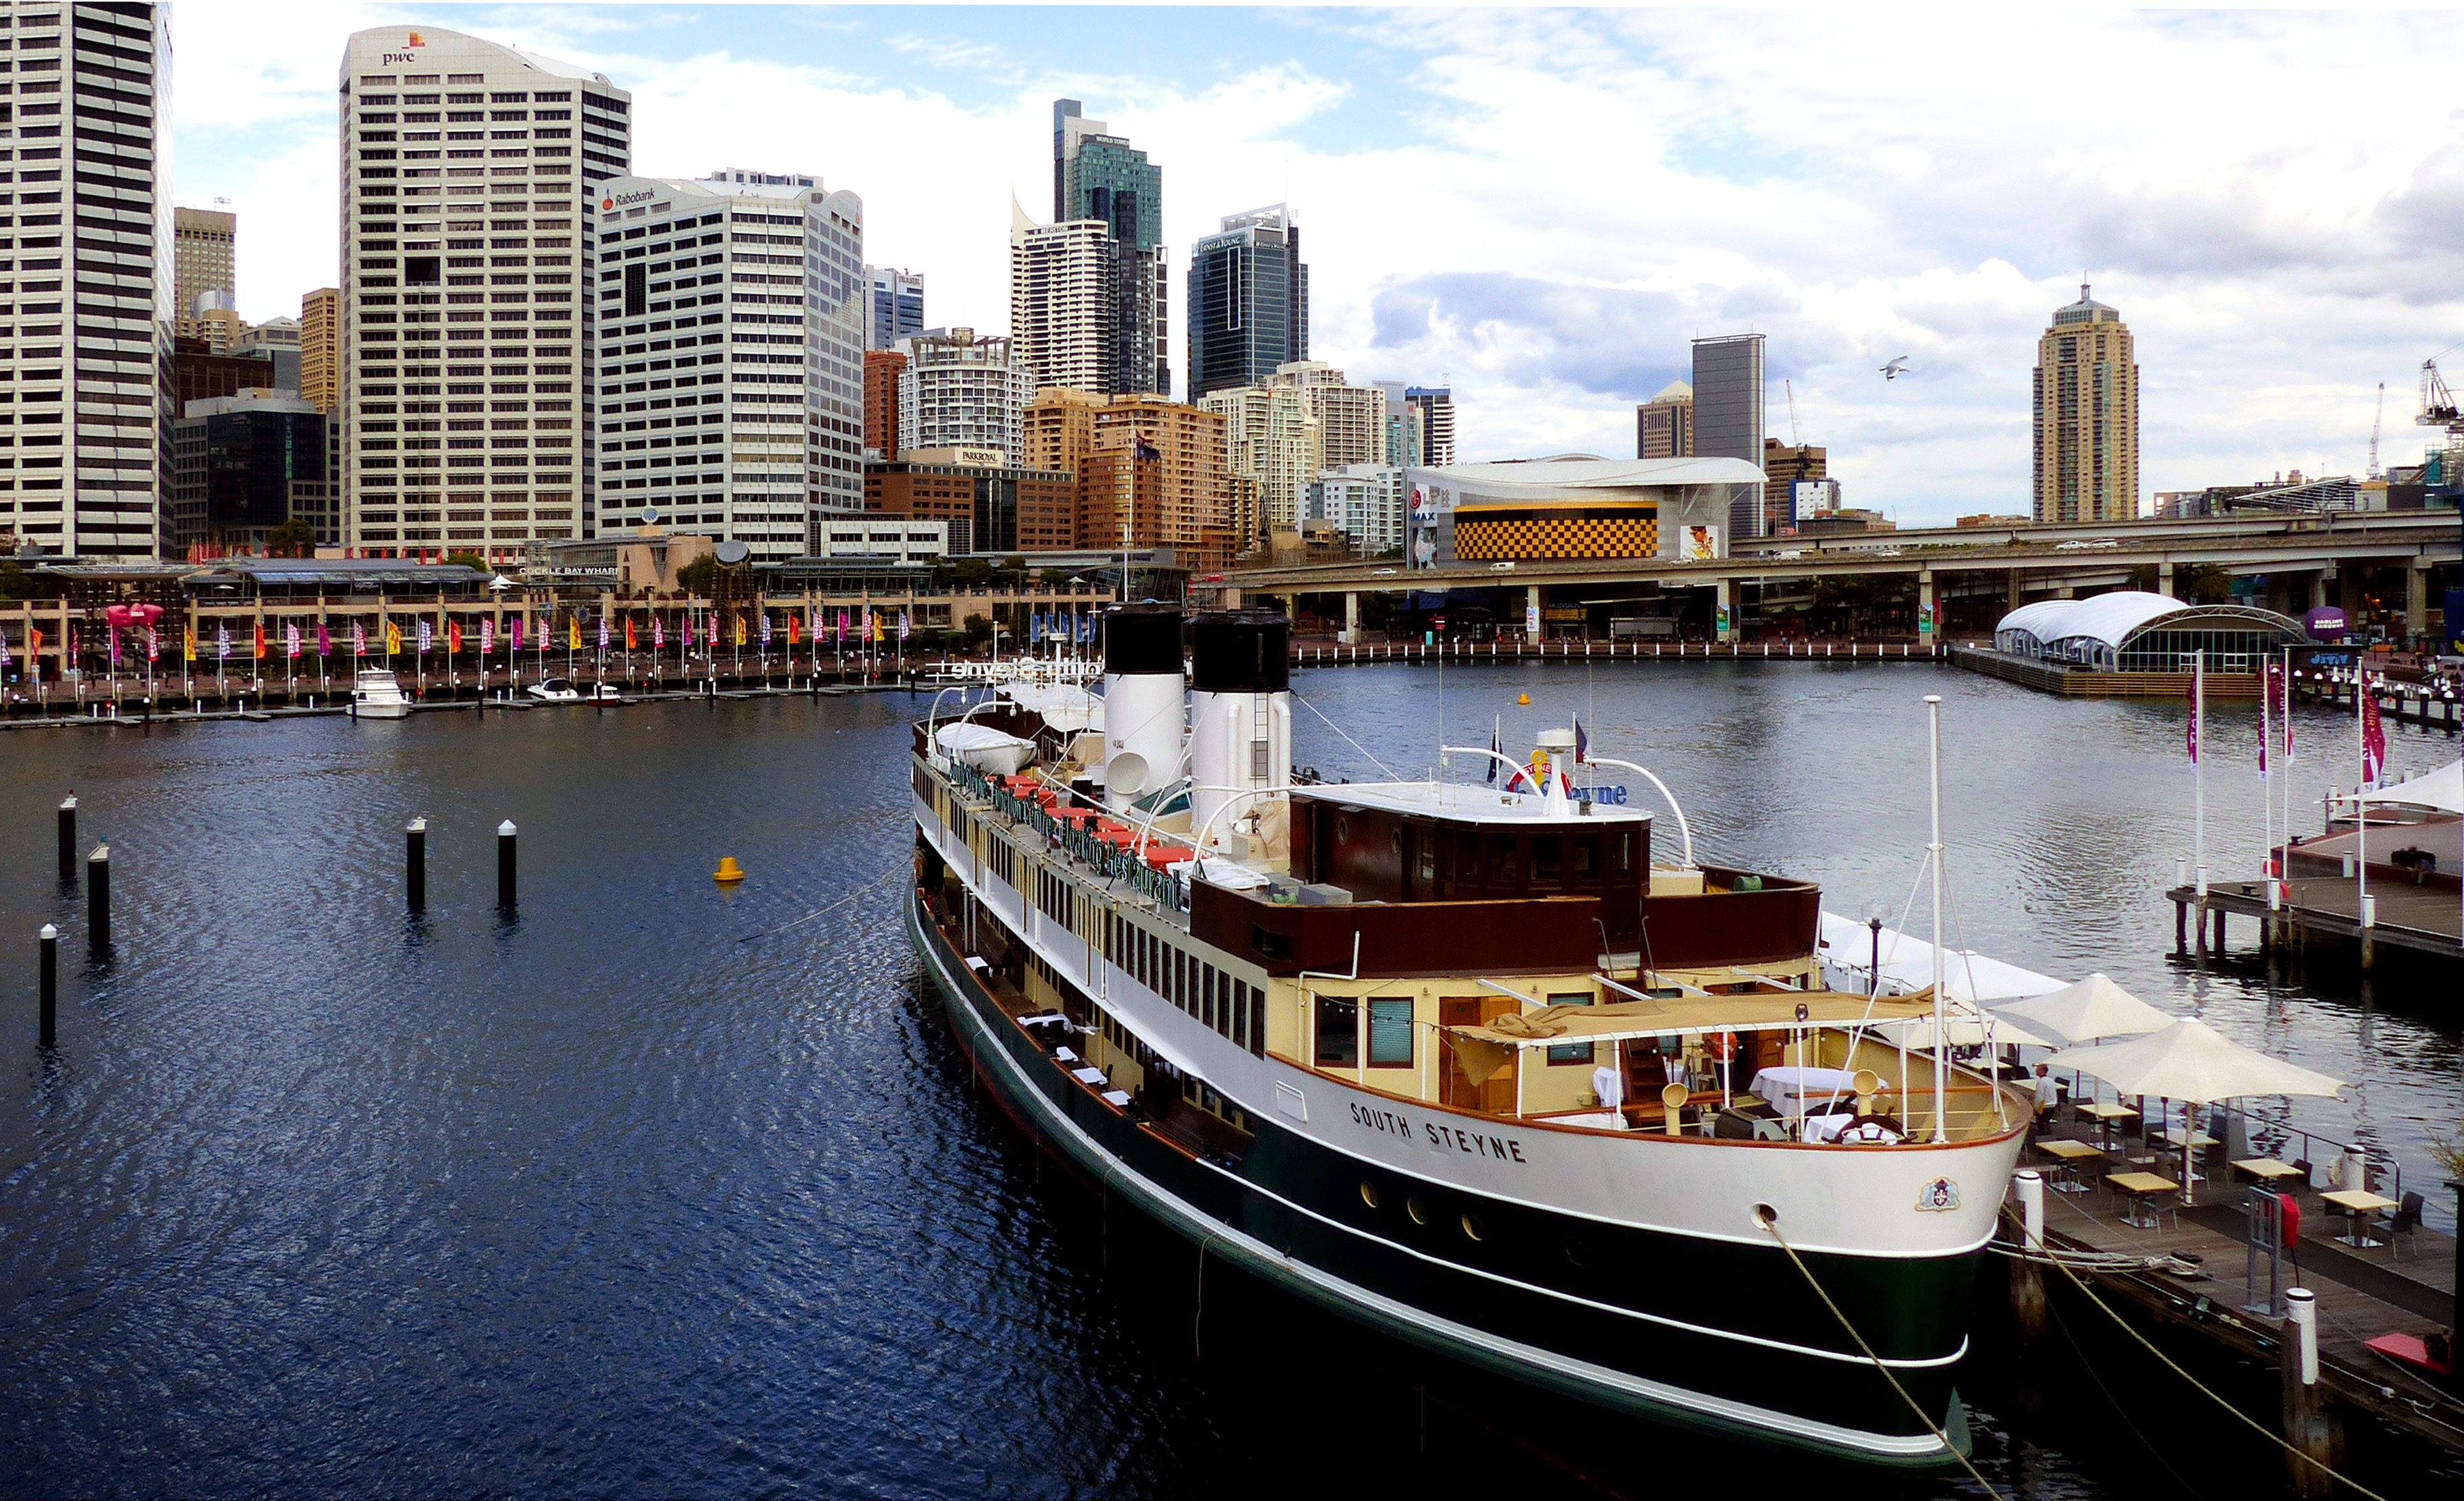
sea, dock, boat, skyline, city, river, canal, ship, cityscape, reflection, vehicle, sydney, harbor, waterway, darlingharbour, cityscapes, watercraft, passenger ship, urban area